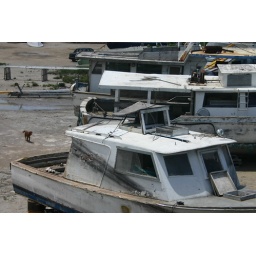
Decrepit boats lie in a yard in Nassau while a stray dog has the run of the place